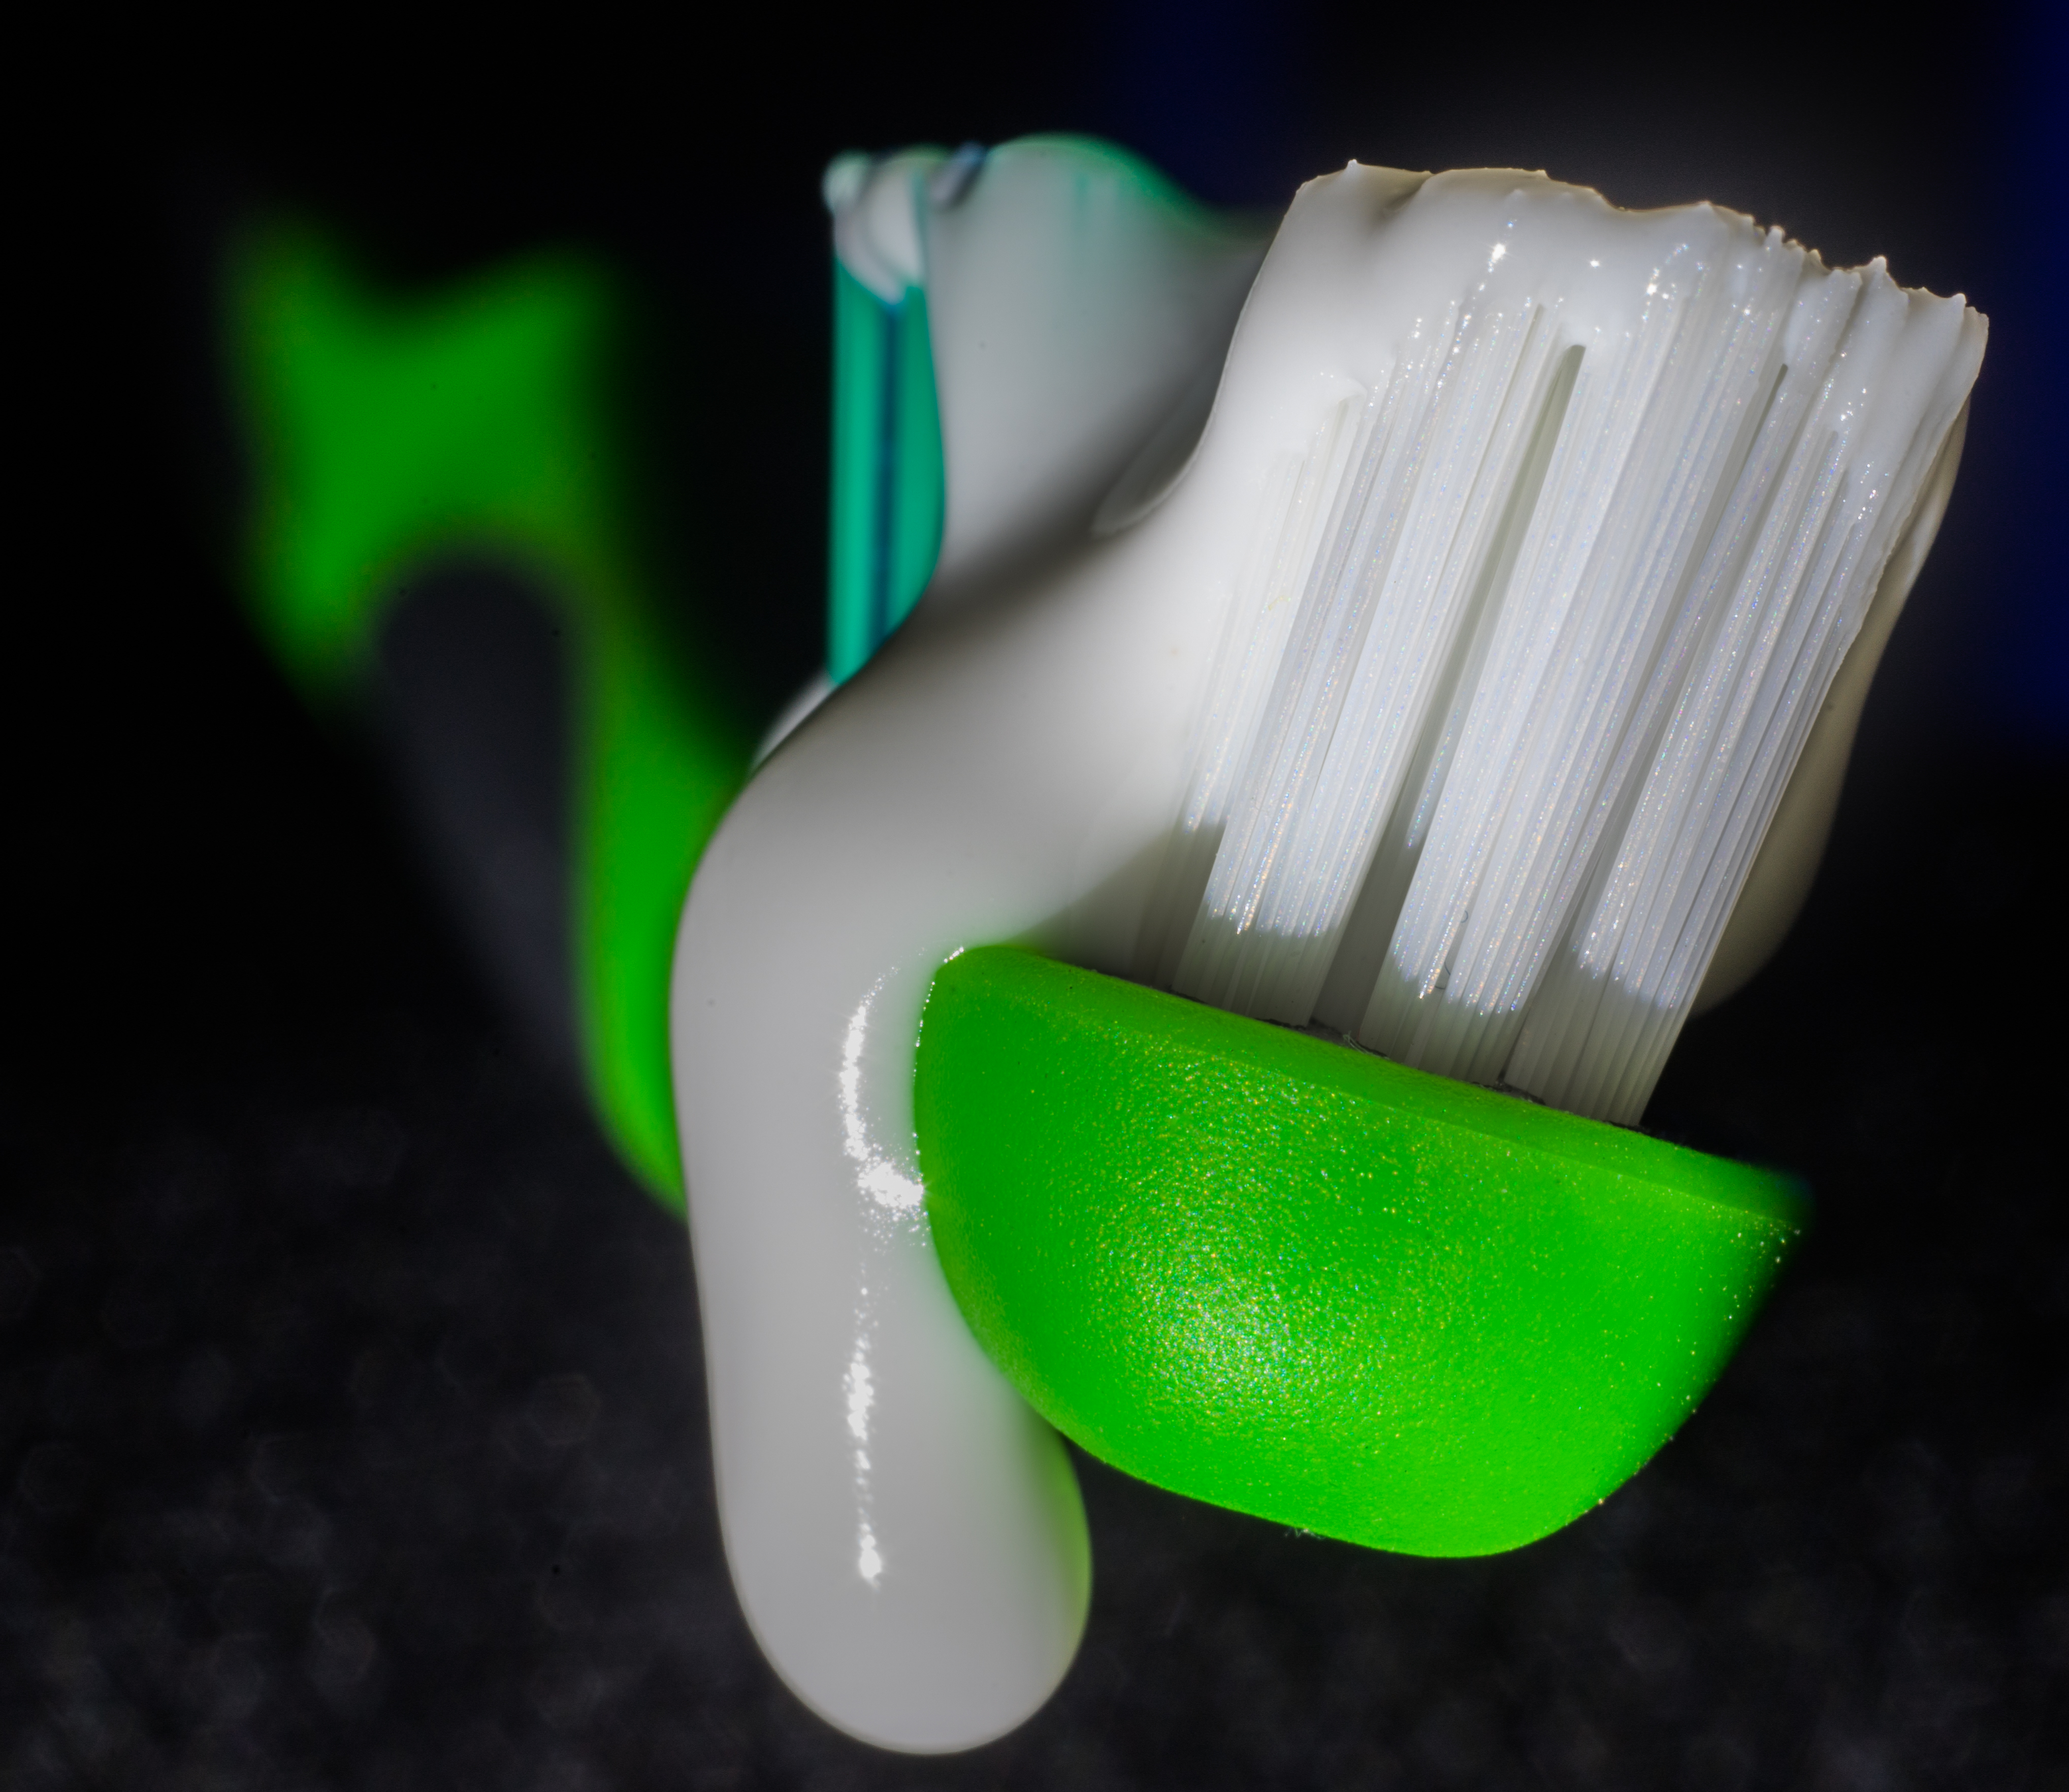
hand, light, white, petal, glass, brush, finger, green, color, lighting, organ, hmm, rokkor, tooth, ilce7m2, mcmacrorokkorqf50mmf35, macromodays, macro photography, toothbrush, toothpaste